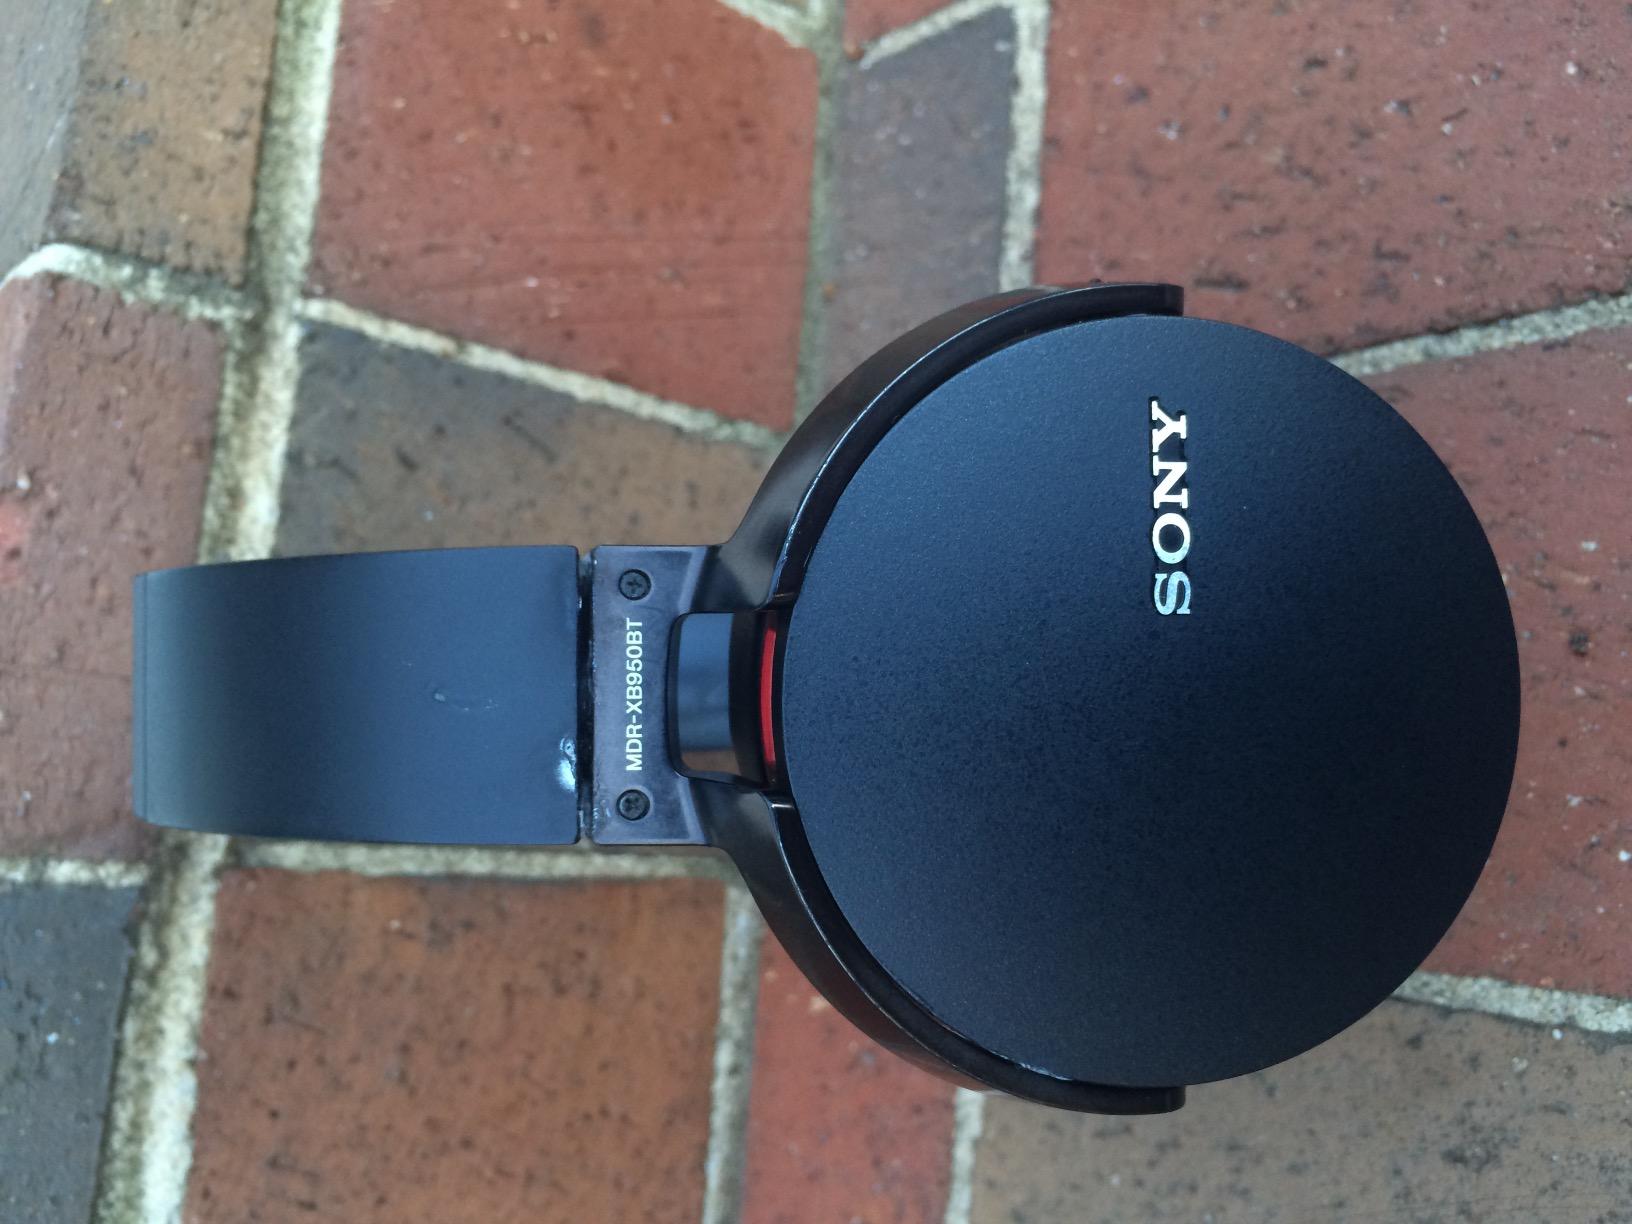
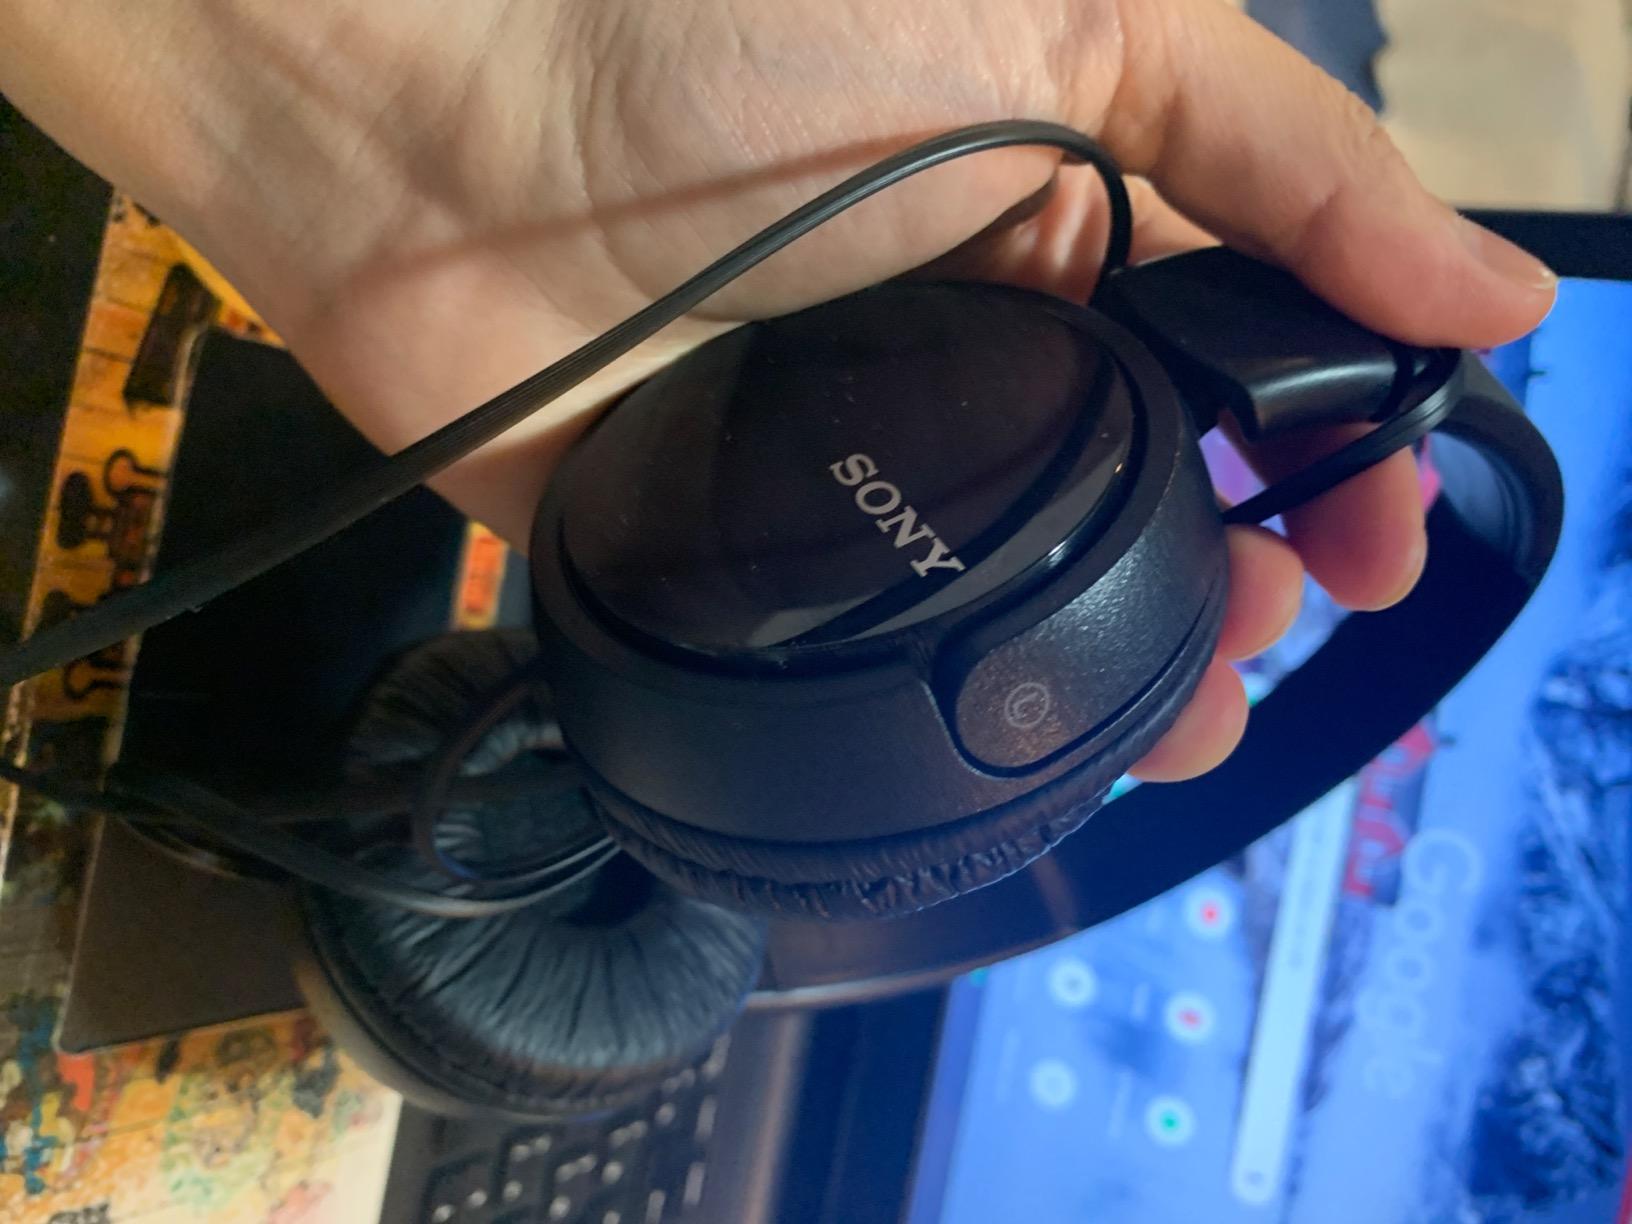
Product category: headphones
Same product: no